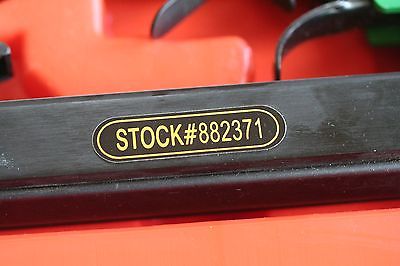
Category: stapler